Ilunga Sungu

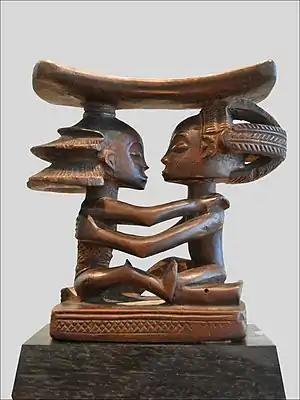
A nineteenth century Luba sculpture

He established his court at Katende, southwest of Lake Boya and to the west of the Mashyo salt district of the Luba heartland. Previously the Luba kings had built their palaces northeast of Lake Boya, but the move to Katende set a precedent for locating the capital near the Mashyo resource that was followed by Ilunga Sungu's successors.